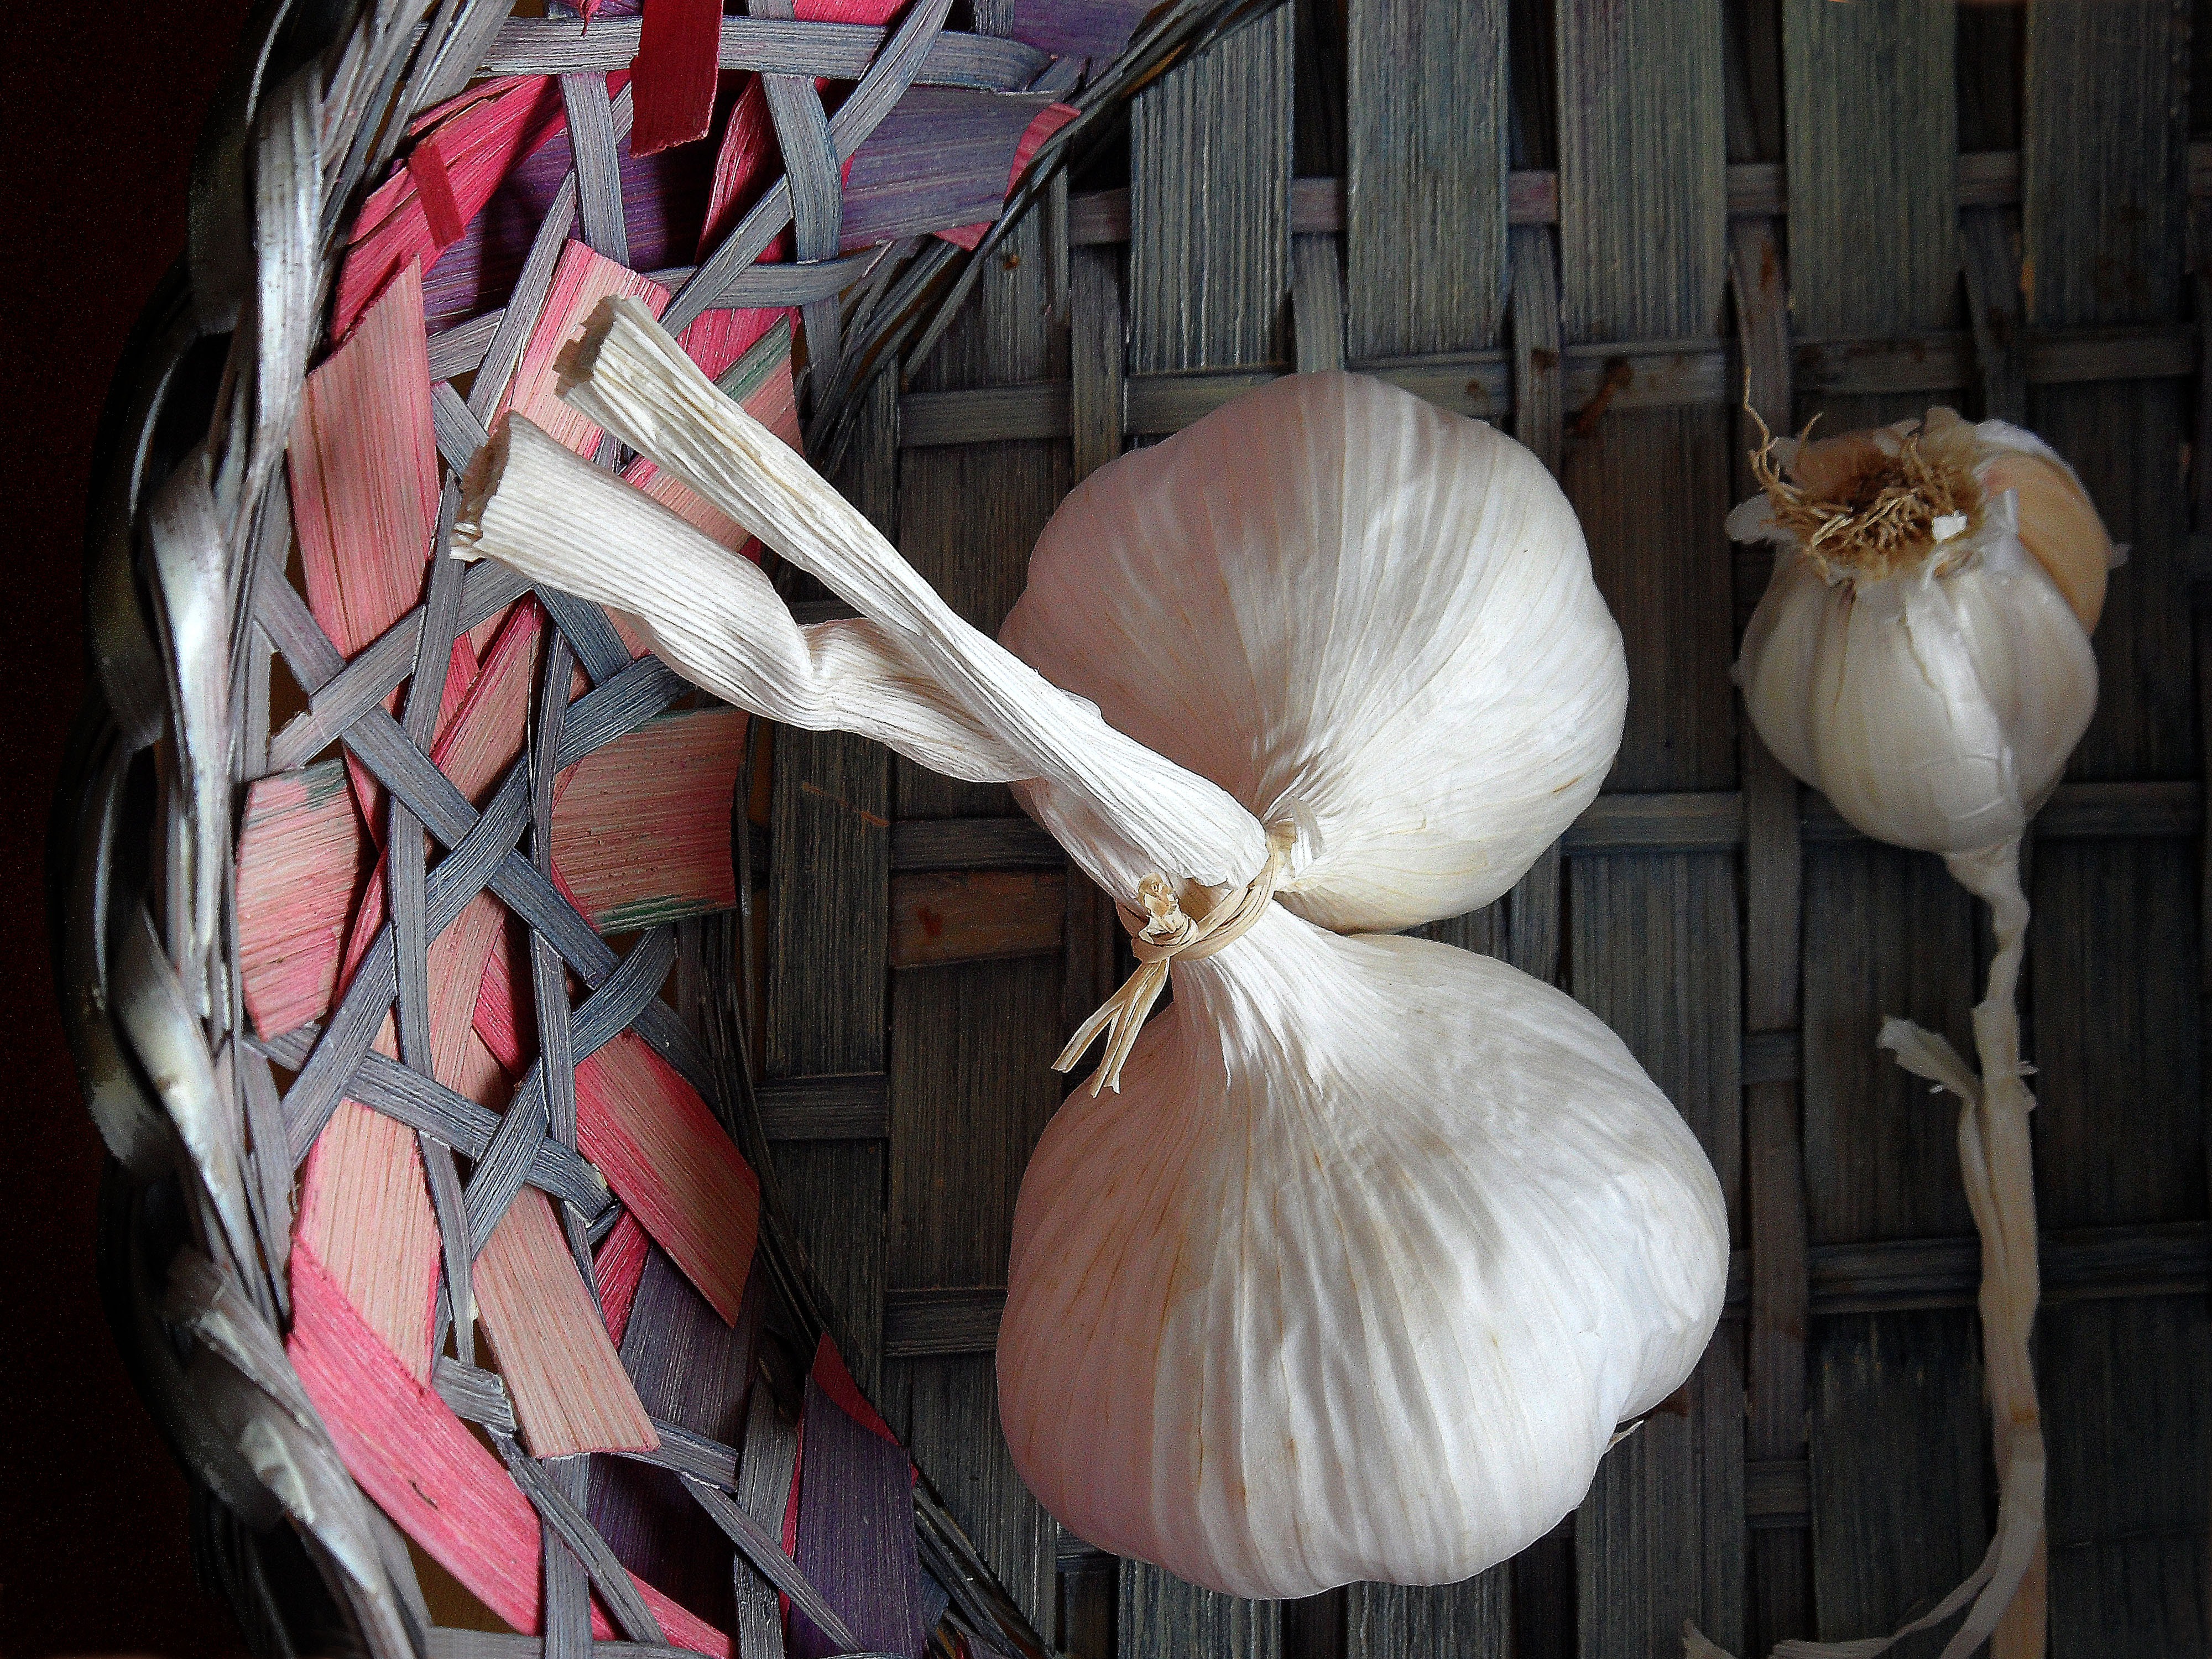
nature, plant, white, flower, food, spring, garlic, produce, vegetable, trash, carving, aromatic, flowering plant, land plant